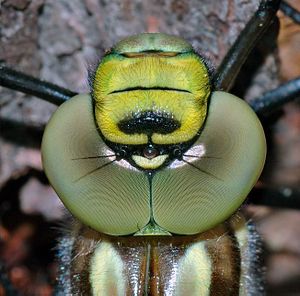
Insekter
Hovedet på en guldsmed.
Insekter er dyr, der hører under rækken leddyr. Insekter har et ydre hudskelet bestående af kitin og en krop delt i hoved, bryst og bagkrop. På hovedet sidder et par følehorn, mundværktøj og øjne. På brystet sidder tre par ben og ofte to par vinger. Det er langt den mest artsrige og diverse dyregruppe på Jorden med repræsentanter i næsten alle miljøer med undtagelse af havet. Der er beskrevet cirka 925.000 arter, men forskerne regner med, at der findes op mod 5 millioner forskellige insektarter.